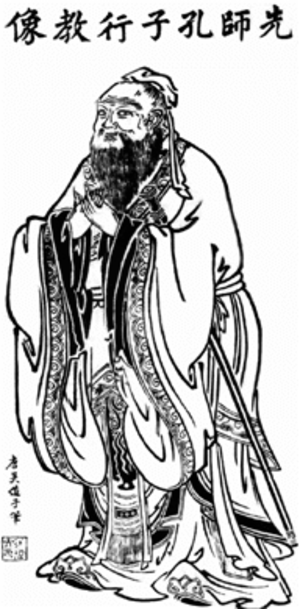
Confucius, né le 28 septembre 551 av. J.-C. à Zou et mort le 11 avril 479 av. J.-C. à Qufu dans l’actuelle province du Shandong, est un philosophe chinois. Son patronyme est Kong, son prénom Qiu, et son prénom social Zhongni. Il est le personnage historique qui a le plus marqué la civilisation chinoise, et est considéré comme le premier « éducateur » de la Chine.
Les Entretiens de Confucius, aussi connus sous le nom d’Analectes, sont une compilation de discours de Confucius et de ses disciples ainsi que de discussions entre eux.